Augustus Saint-Gaudens

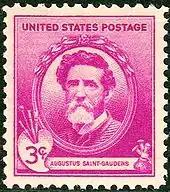

Saint-Gaudens referred to his early relief portraits as "medallions" and took a great interest in the art of the coin: his $20 gold piece, the double eagle coin he designed for the US Mint, 1905–1907, though it was adapted for minting, is still considered one of the most beautiful American coins ever issued.